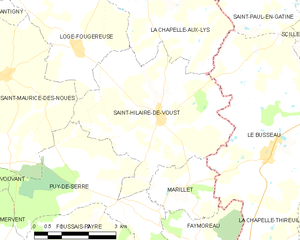
Carte des communes françaises Saint-Hilaire-de-Voust